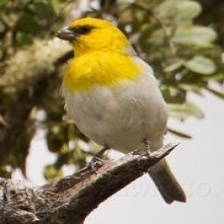
Species: PALILA
Scientific name: LOXIOIDES BAILLEUI